Arlo Parks

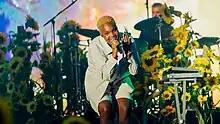
Parks performing in 2022 at Somerset House

Parks chose her stage name as a distinctive personal pseudonym, inspired by King Krule and Frank Ocean. In 2018, she began uploading demos to BBC Music Introducing. This caught the attention of radio presenters across the UK who distributed these demos to Ali Raymond of Beatnik Creative, who soon began managing Parks. She made her solo debut when she released the song "Cola" through Beatnik Records in November 2018, and announced the release of her debut EP, "Super Sad Generation". She told "Line of Best Fit" that the song is "a reminder that betrayal is inevitable when it comes to pretty people that think flowers fix everything." Olivia Swash wrote that the vocals on the song "flourish thanks to [Parks'] creative writing background, with her delicate tone taking centre stage against the gently plodding guitars and the soft crackle of vinyl." By November 2019, the song had amassed over three million streams on Spotify.